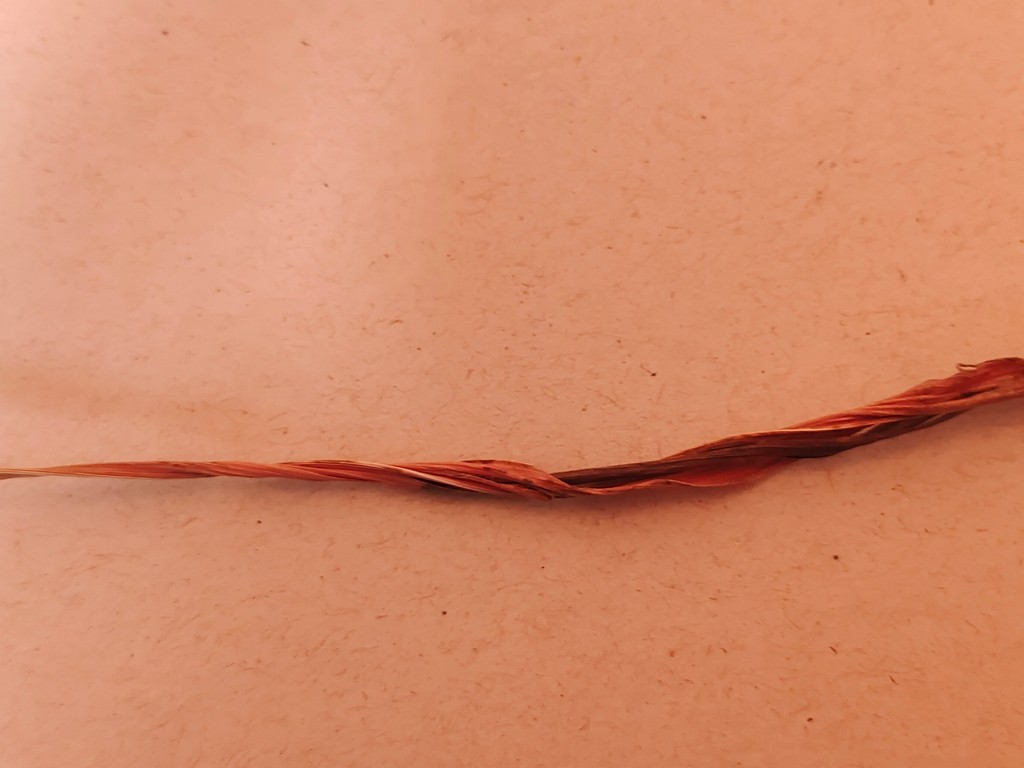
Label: Dried